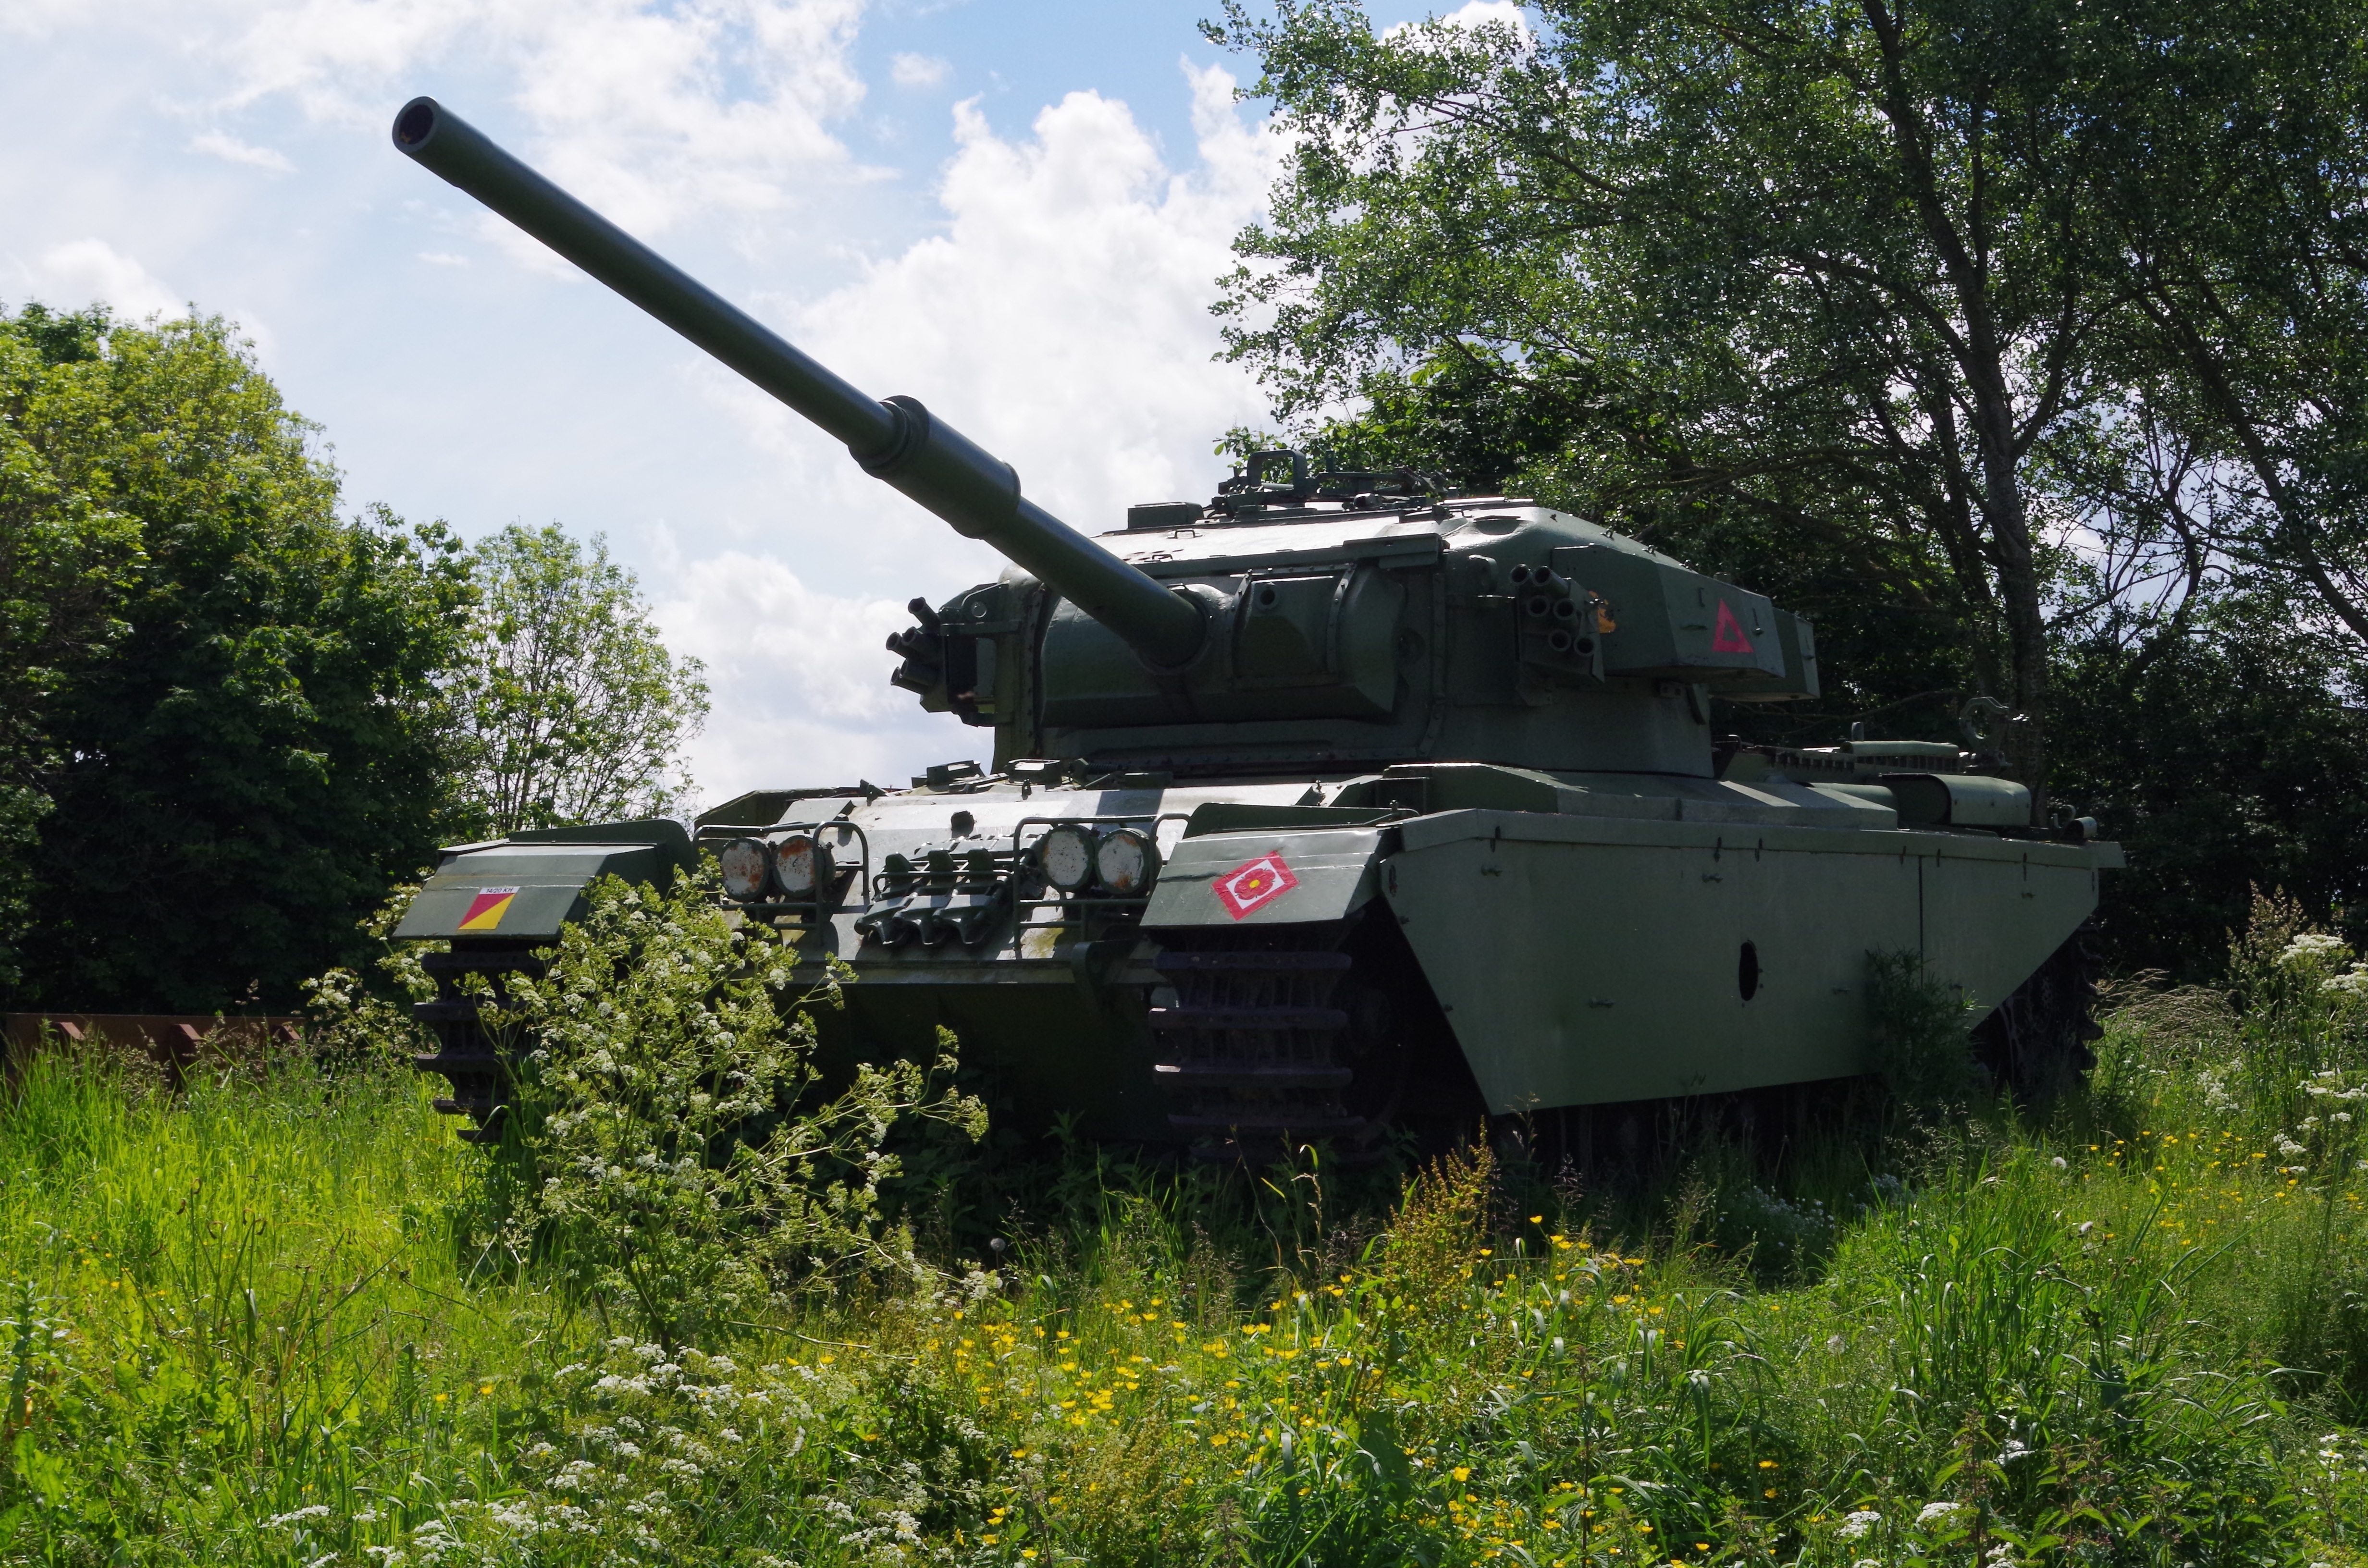
military, army, vehicle, weapon, tank, combat vehicle, self propelled artillery, centurian tank, amoured vehicle, british army